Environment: real
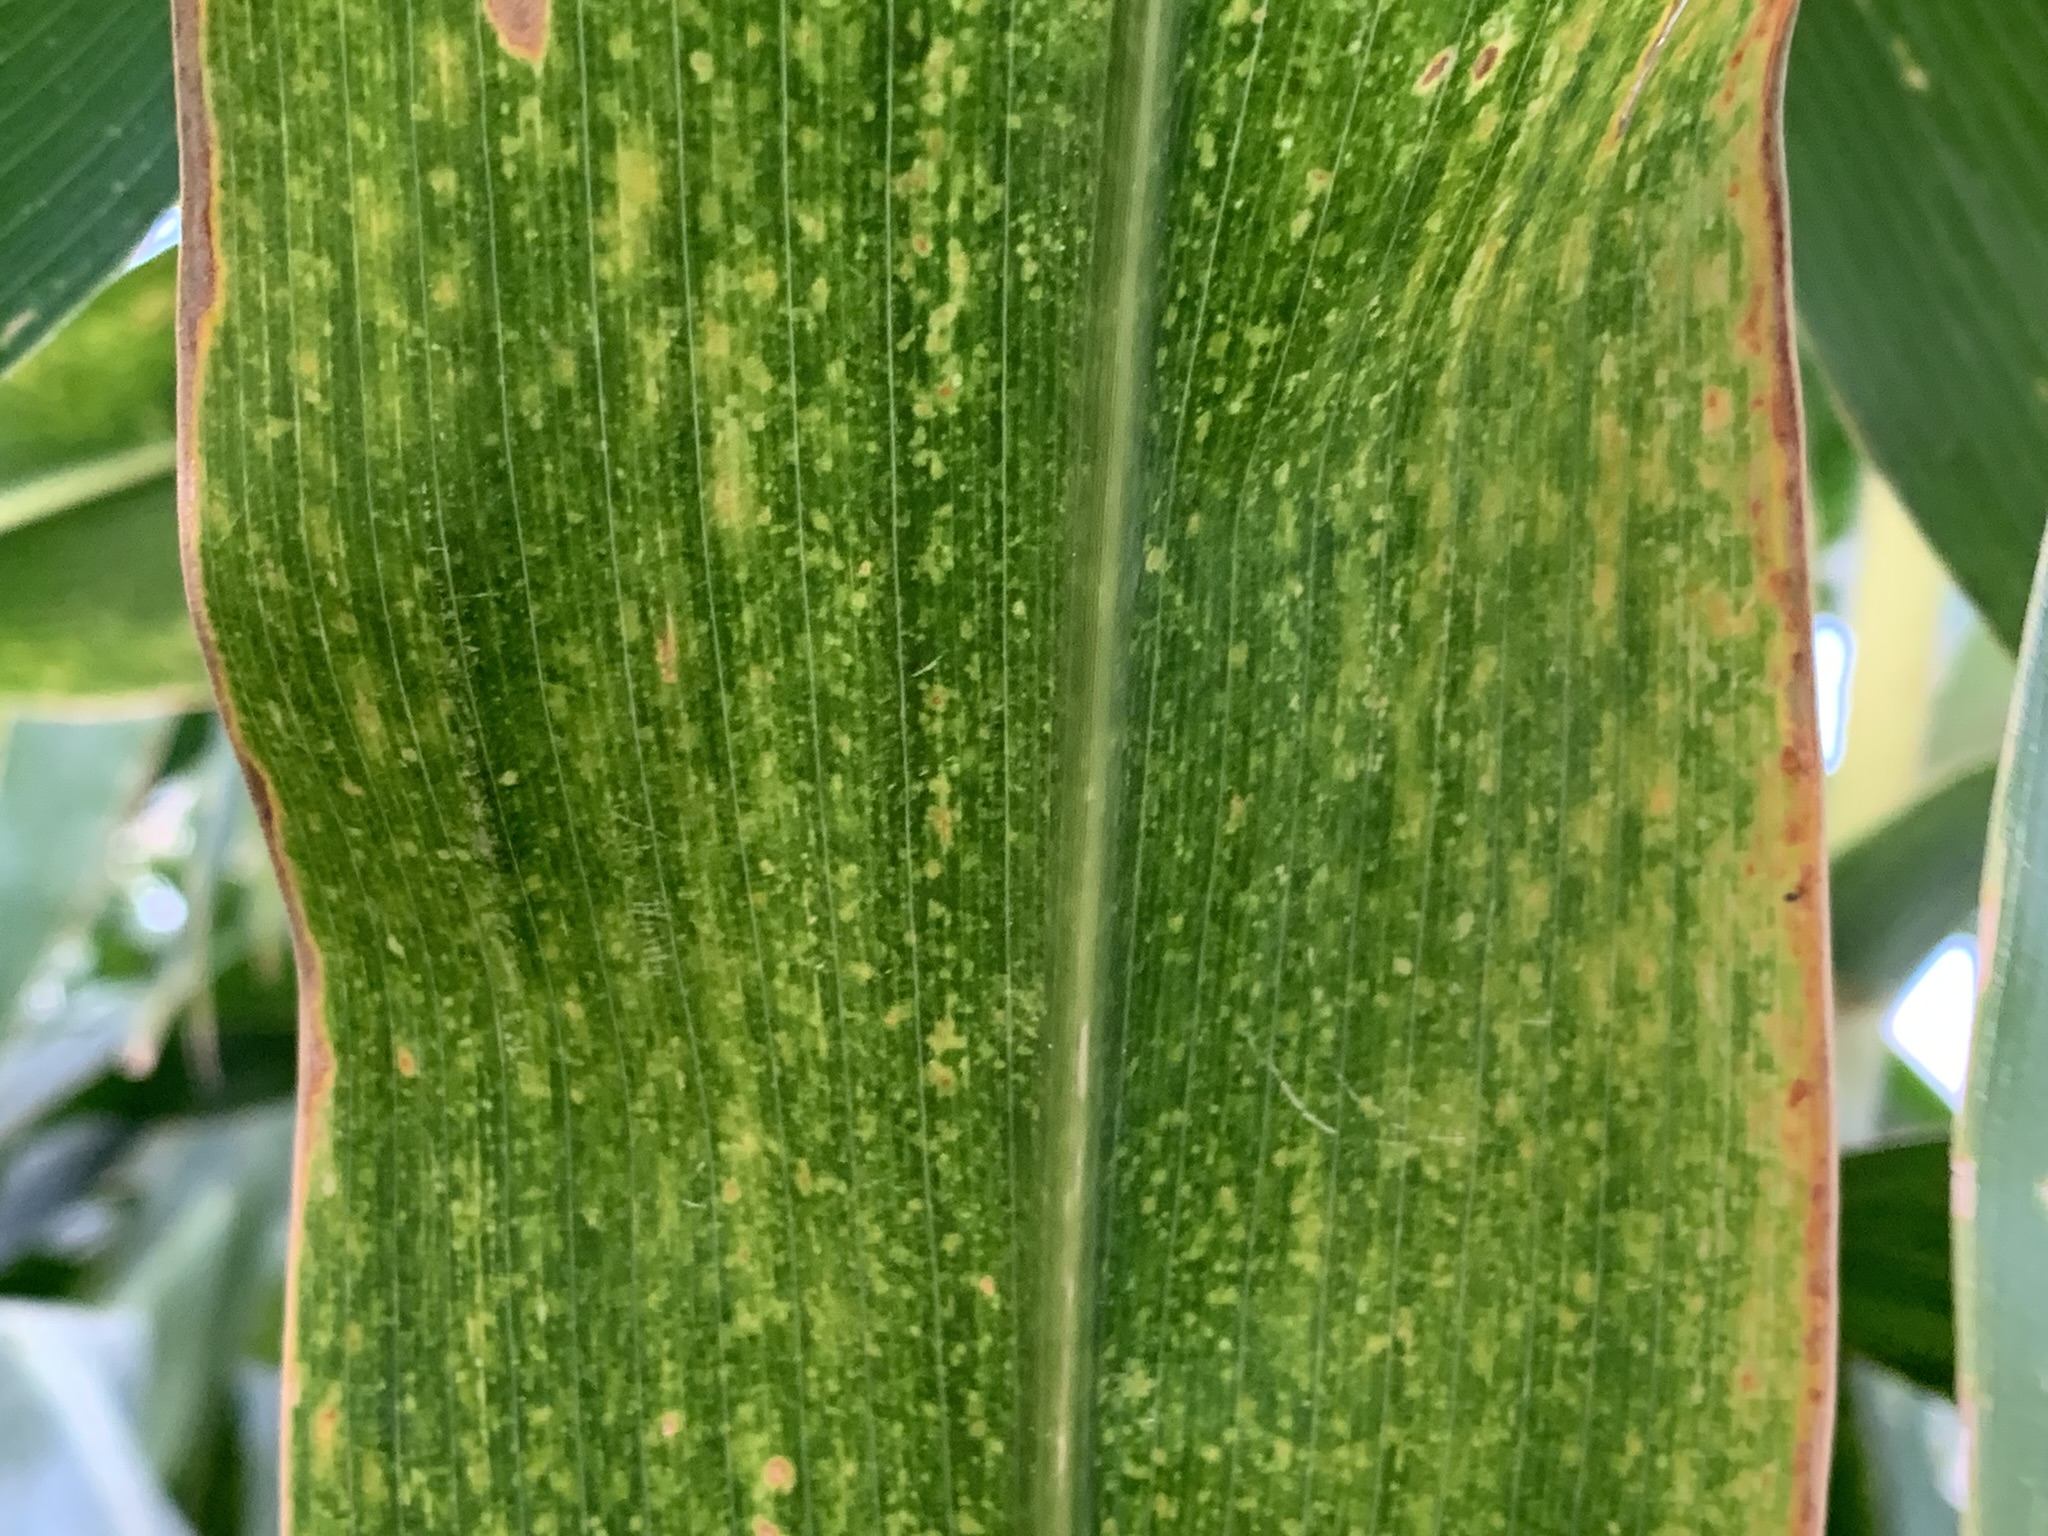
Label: lethal_necrosis